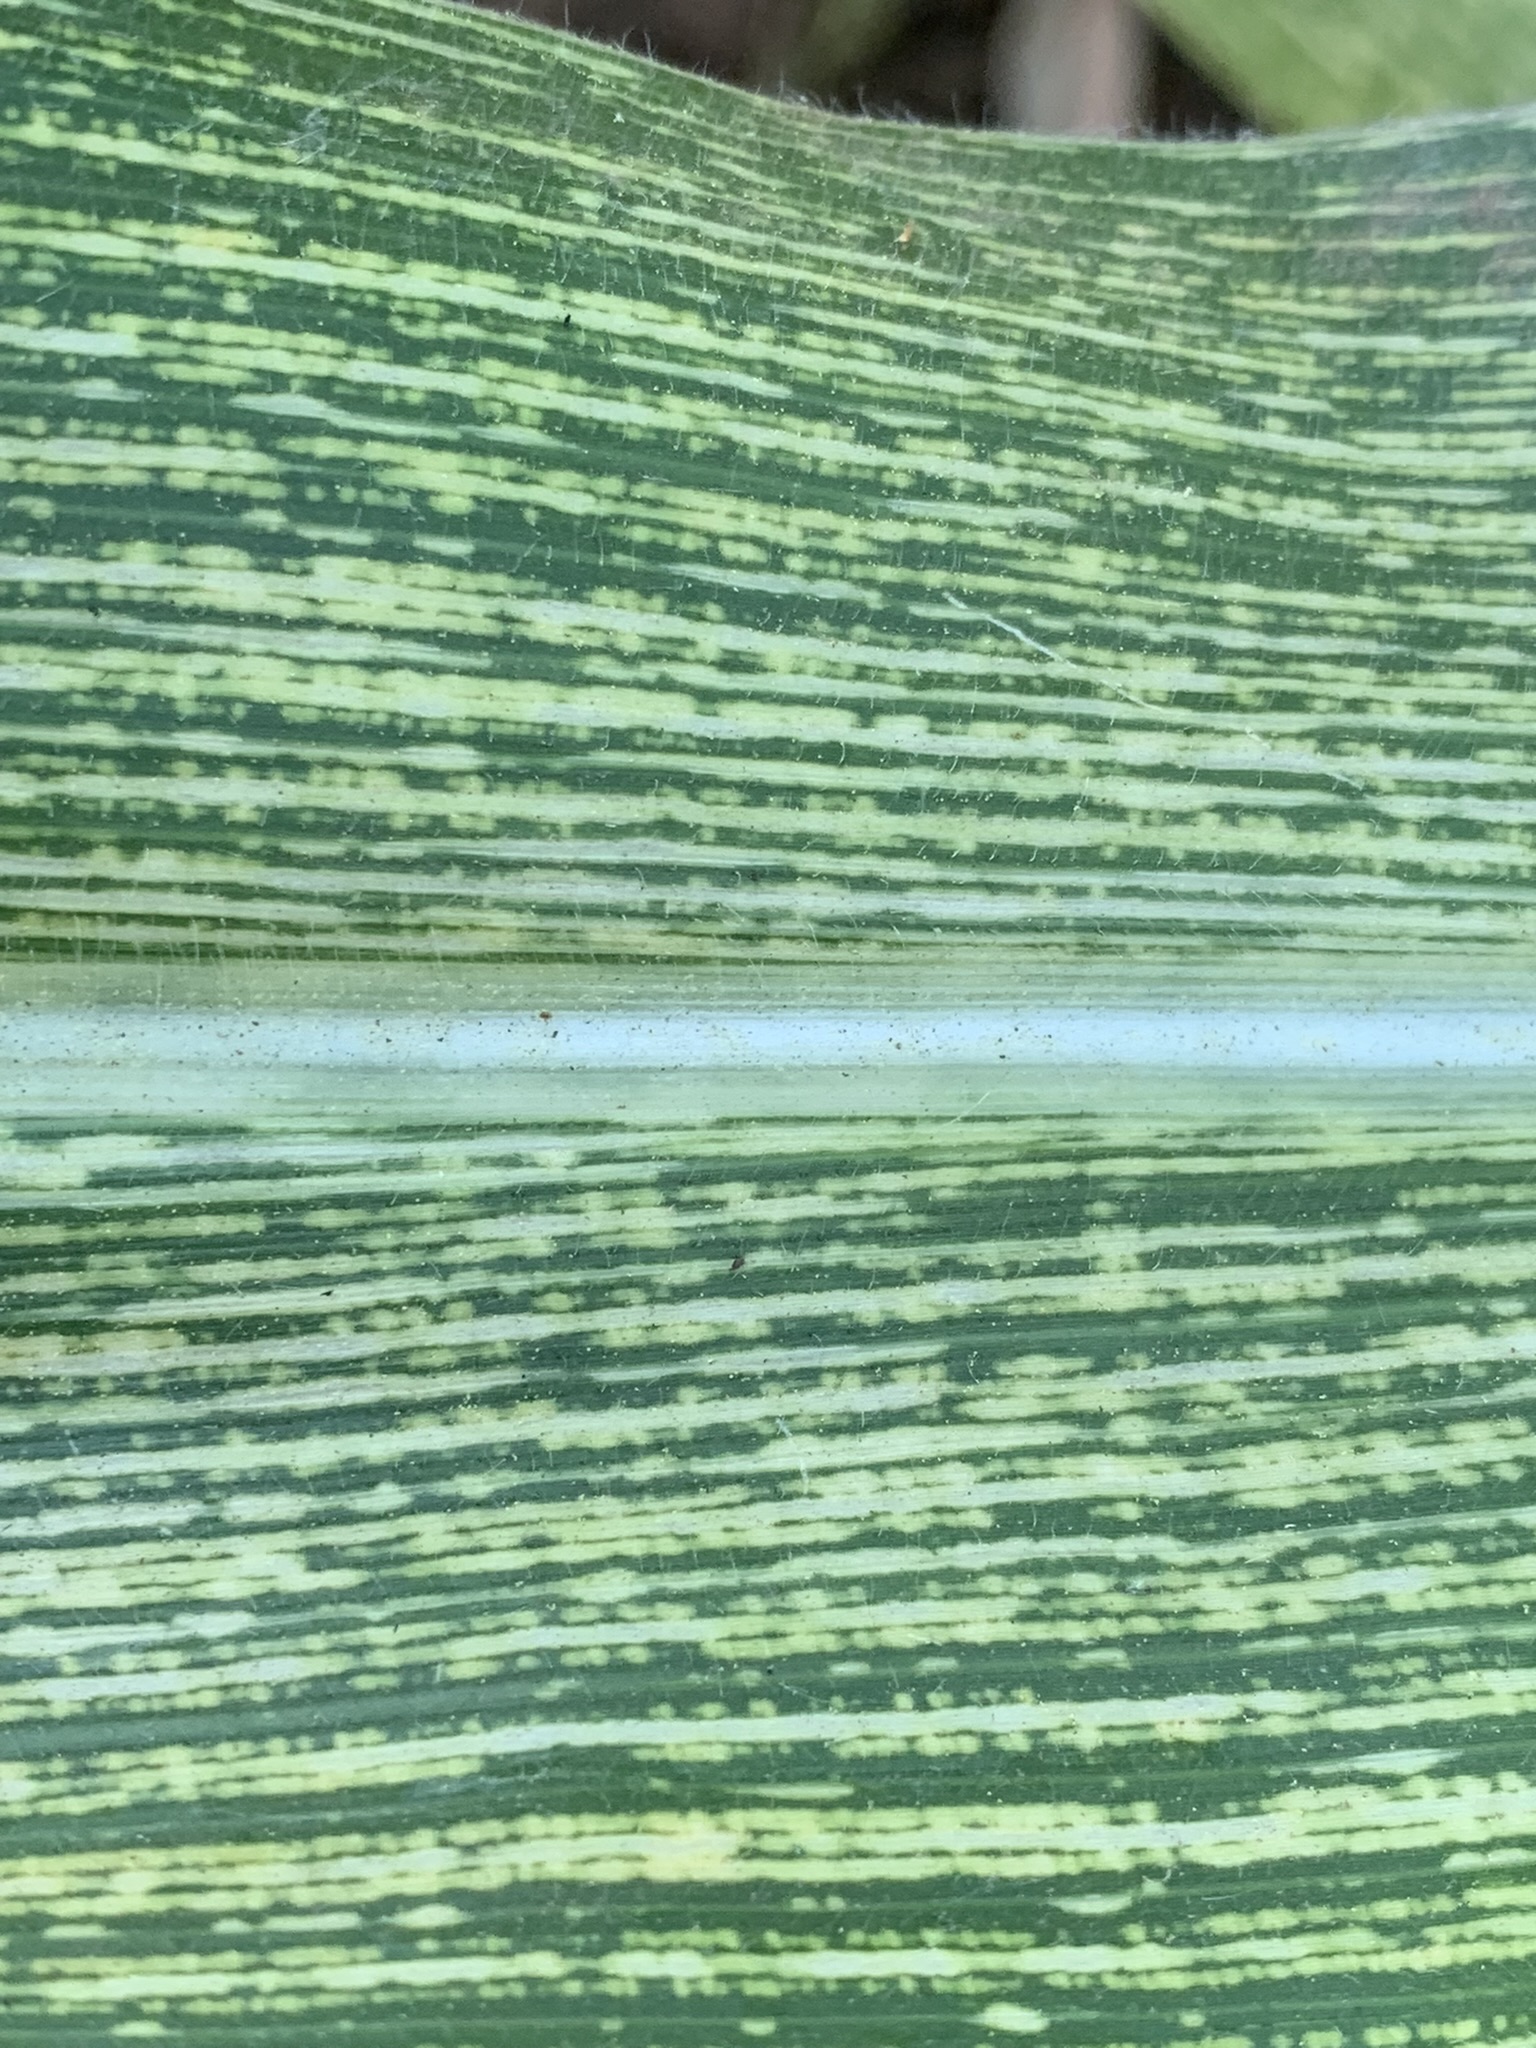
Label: MSV